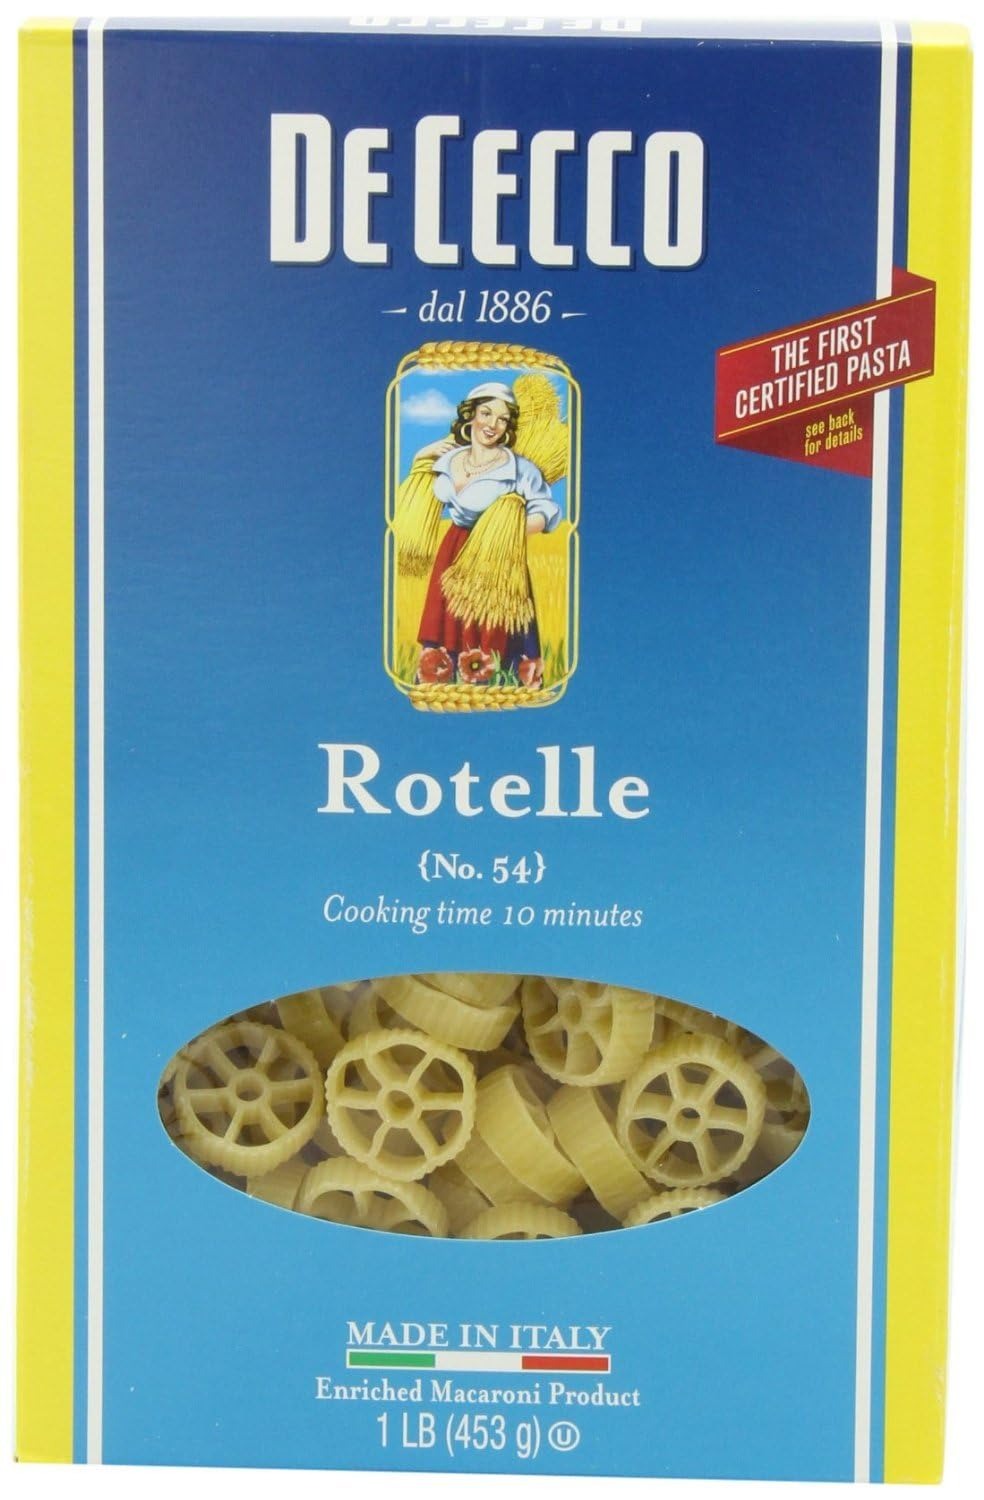
Item Name: De Cecco Pasta - Pasta - Rotelle - Wagonwheel - Case of 12 - 16 oz
Value: 10.0
Unit: Count

Price: 34.89